Ituri conflict

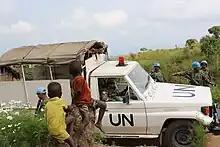
UN forces in Ituri in 2013

Human Rights Watch has documented that AngloGold Ashanti, a subsidiary of mining conglomerate Anglo American, among others, supported the Nationalist and Integrationist Front (FNI). Payments were made to facilitate mining operations near the town of Mongbwalu, and gold was smuggled through Uganda to Europe and beyond. The proceeds from the gold trade were shared by the companies and armed militias. Following the release of the HRW report in June 2005, the Switzerland-based Metalor Technologies, the area's largest gold refiner, agreed to stop buying gold from Uganda.